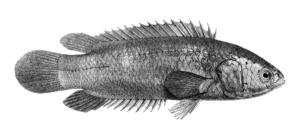
Anabas est un genre de poissons asiatiques d'eau douce de la famille des Anabantidae qui ne comporte que deux espèces.